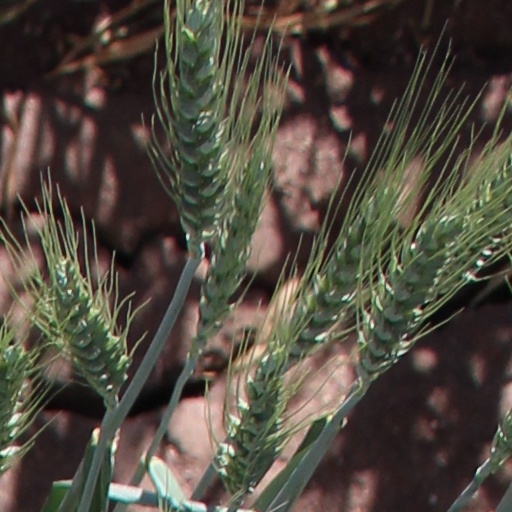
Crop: wheat